Ivan Kozhedub

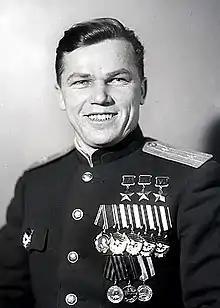
Kozhedub in 1949

Marshal of Aviation Ivan Nikitovich Kozhedub (8 June 1920 – 8 August 1991) was a career aviator with the Soviet Air Forces who first came to prominence as a World War II fighter ace. Universally credited with over 60 solo victories, he is considered to be the highest scoring Soviet and Allied fighter pilot of World War II. Kozhedub is one of the few pilots confirmed to have shot down a Messerschmitt Me 262 jet, and the first Soviet pilot to have done so. He was made a Hero of the Soviet Union on three occasions (4 February 1944, 19 August 1944, and 18 August 1945). After World War II, he remained in the military and went on to command the 324th Fighter Aviation Division during Soviet operations in the Korean War.